Isle of Purbeck

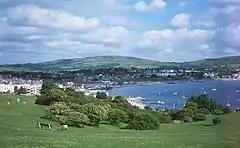
Swanage, the main town and resort of Purbeck, with the Purbeck Hills in the background.

The isle has the highest number of species of native and anciently introduced wild flowers of any area of comparable size in Britain. This is largely due to the varied geology. The species most frequently sought is Early Spider Orchid ("Ophrys sphegodes"), which in Britain, is most common on Purbeck. Nearly 50,000 flowering spikes were counted in 2009. Late April is the best time, and the largest population is usually in the field to the west of Dancing Ledge. Smaller numbers can be seen on a shorter walk in Durlston Country Park. This orchid is the logo of the Dorset Wildlife Trust. Cowslip meadows ("Primula veris" and "Primula deorum") are at their best shortly afterwards and Durlston Country Park has several large ones.